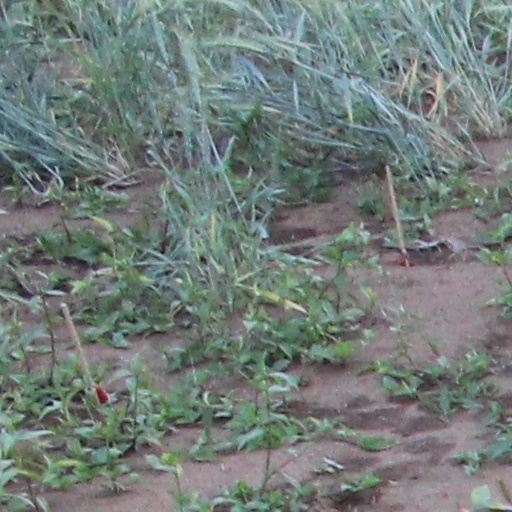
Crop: wheat